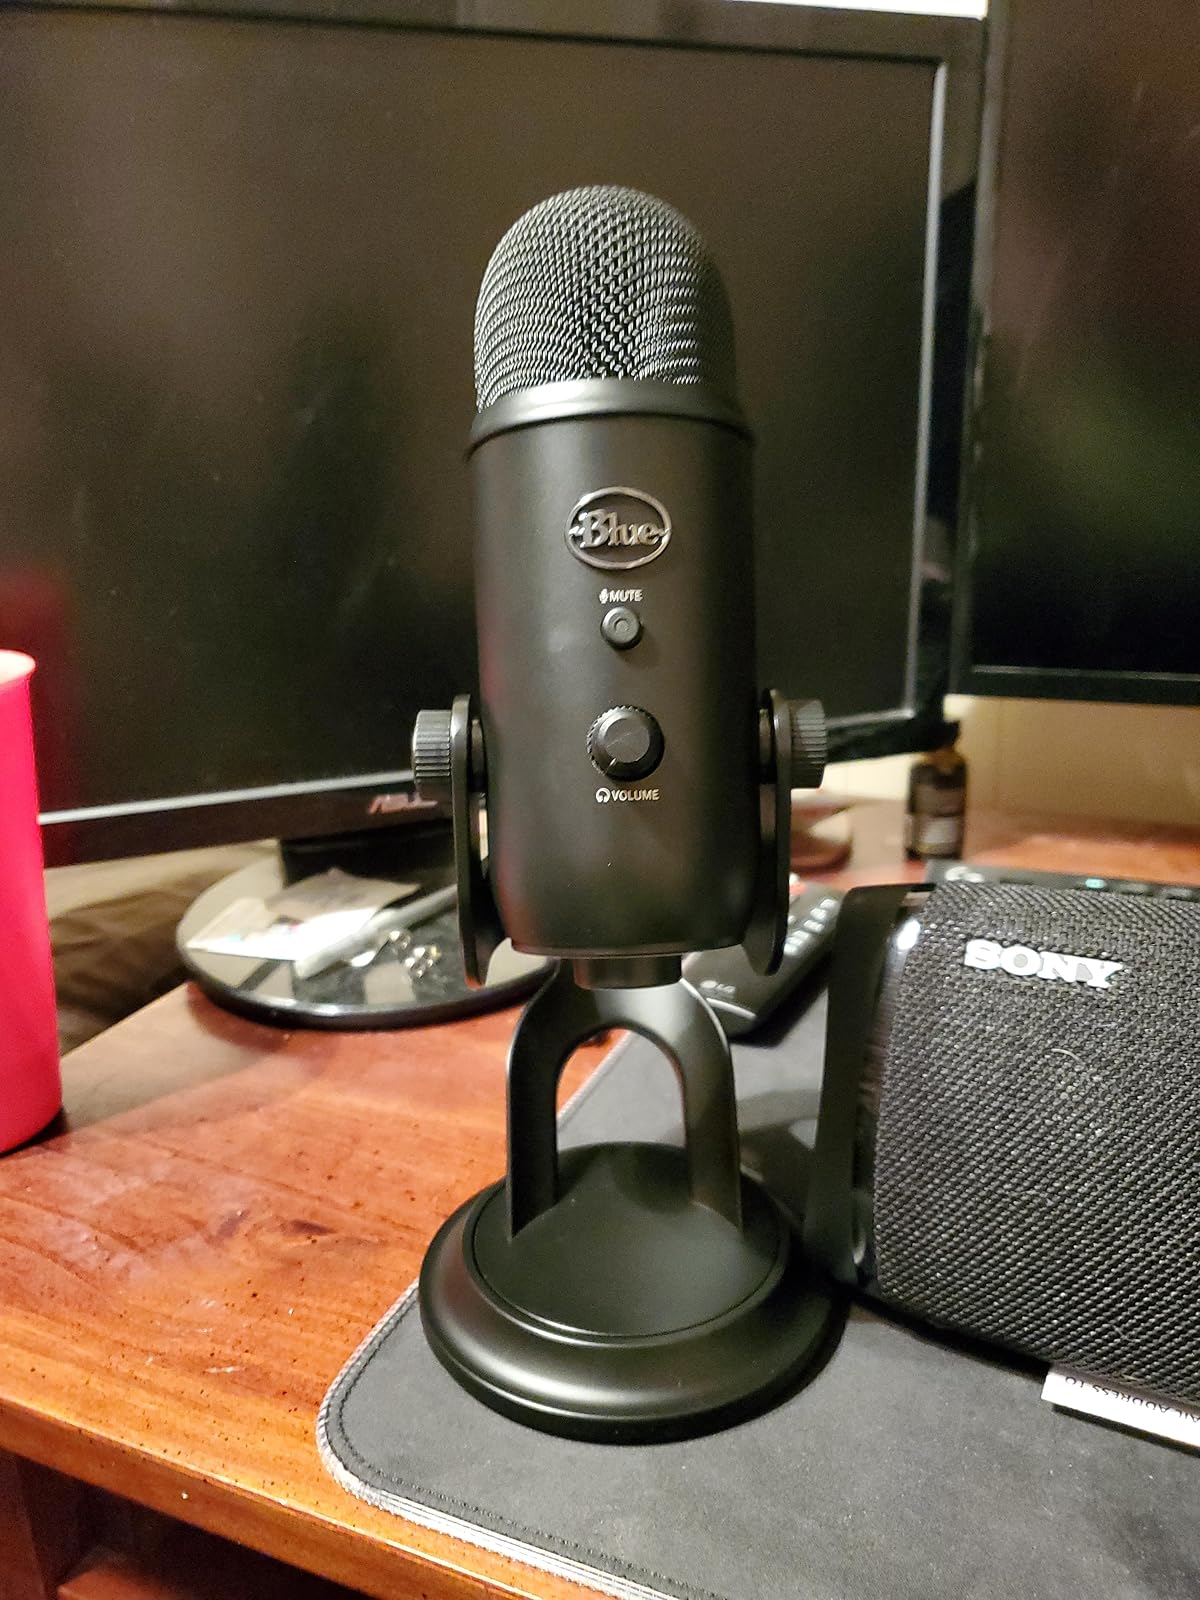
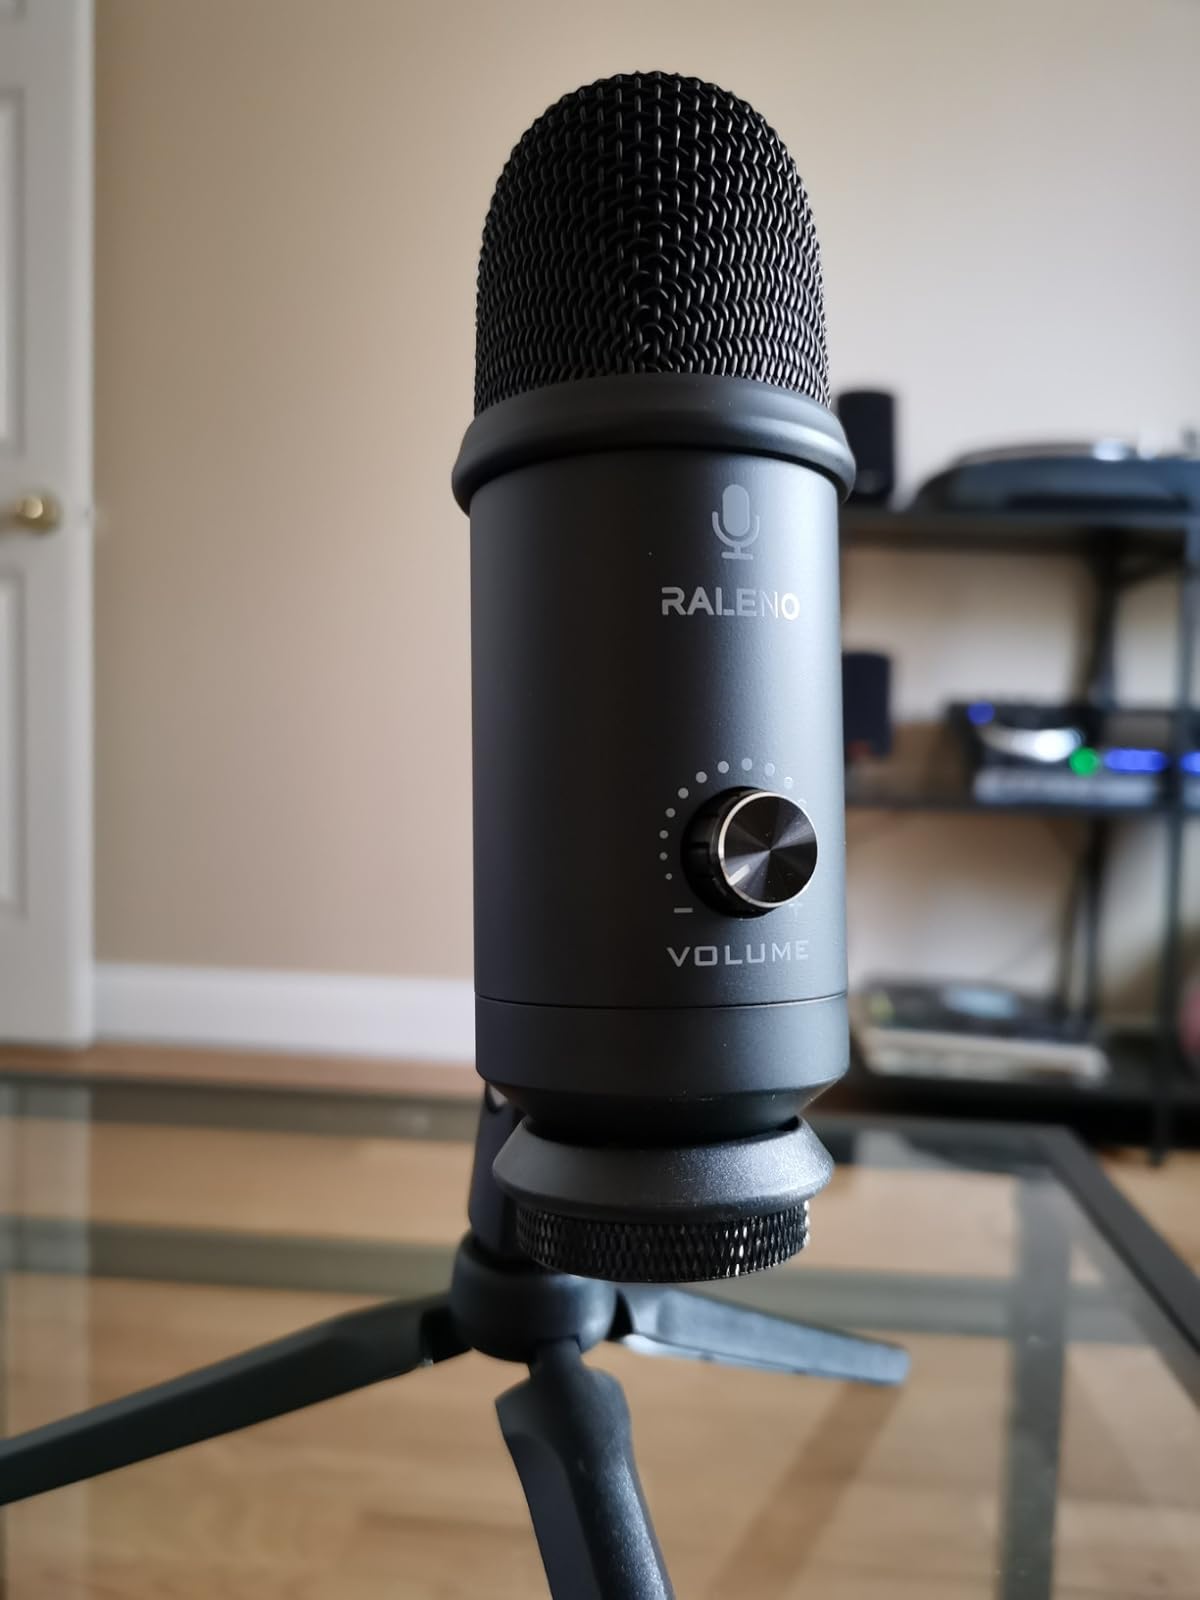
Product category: microphone
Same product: no